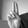
ASL letter: U